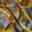
Label: bird